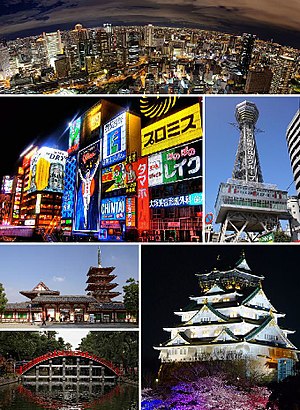
Osaka
Osaka listen er en by med 2.740.202 indbyggere i Japans Kansai Region på øen Honshu. Byen er hovedstad i Osaka-præfekturet og den største by i Keihanshinområdet, der bl.a. består af byerne Kyoto, Osaka og Kobe og udgør Osakas byområde. Osaka er den tredjestørste by i Japan efter Tokyo og Yokohama. Osaka-Kobe-Kyoto metroområde har 17.075.000 indbyggere og er Japans næststørste efter Stortokyo og blandt verdens megabyer. Byområdets BNP er det næststørste i Japan og verdens 7. største.